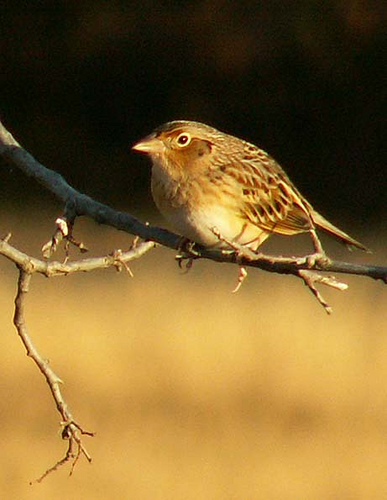
a small bird with a tan body, and round belly.
this bird has a white belly and breast with a brown crown and short sharp bill.
this bird is brown with white on its stomach and has a very short beak.
this bird has a white belly with a brown and yellow wing and a white eye ring.
this perching bird is mostly drab in color with no wing bars and a short bill.
this small bird has a white eye ring, and brown and white secondaries, along with a cream colored breast belly and vent.
this bird is tan with streak of golden brown with a white stomach.
a small bird with a white belly, white eyering, and varying shades of brown covering the rest of its body.
this bird is brown with white and has a very short beak.
this small, stout bird has a short bill, and small tarsus.
Species: Grasshopper Sparrow